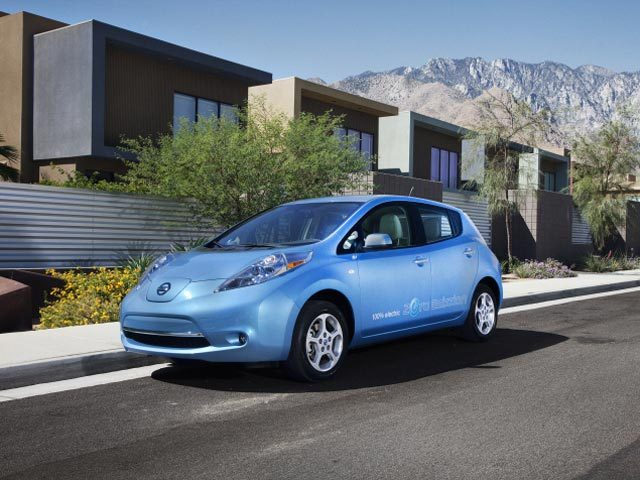
Car model: 2012 Nissan Leaf Hatchback